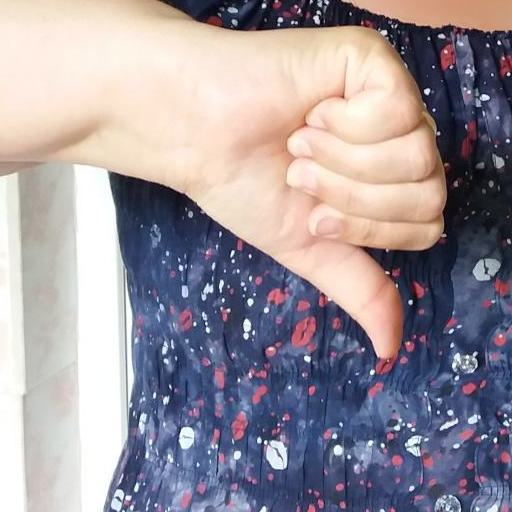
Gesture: dislike